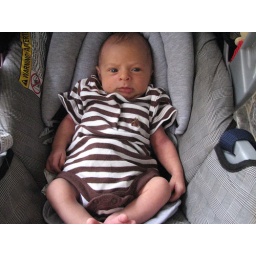
Thomas in car seat